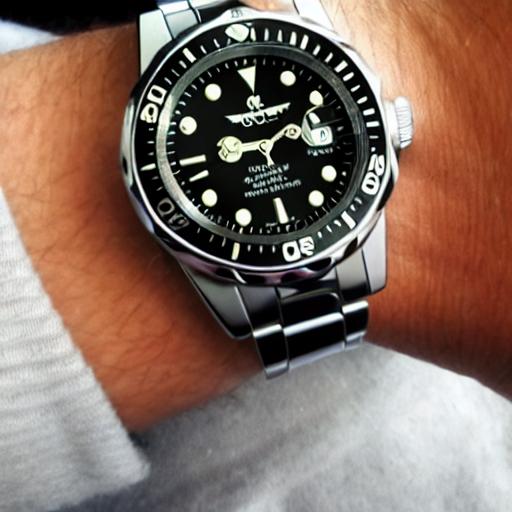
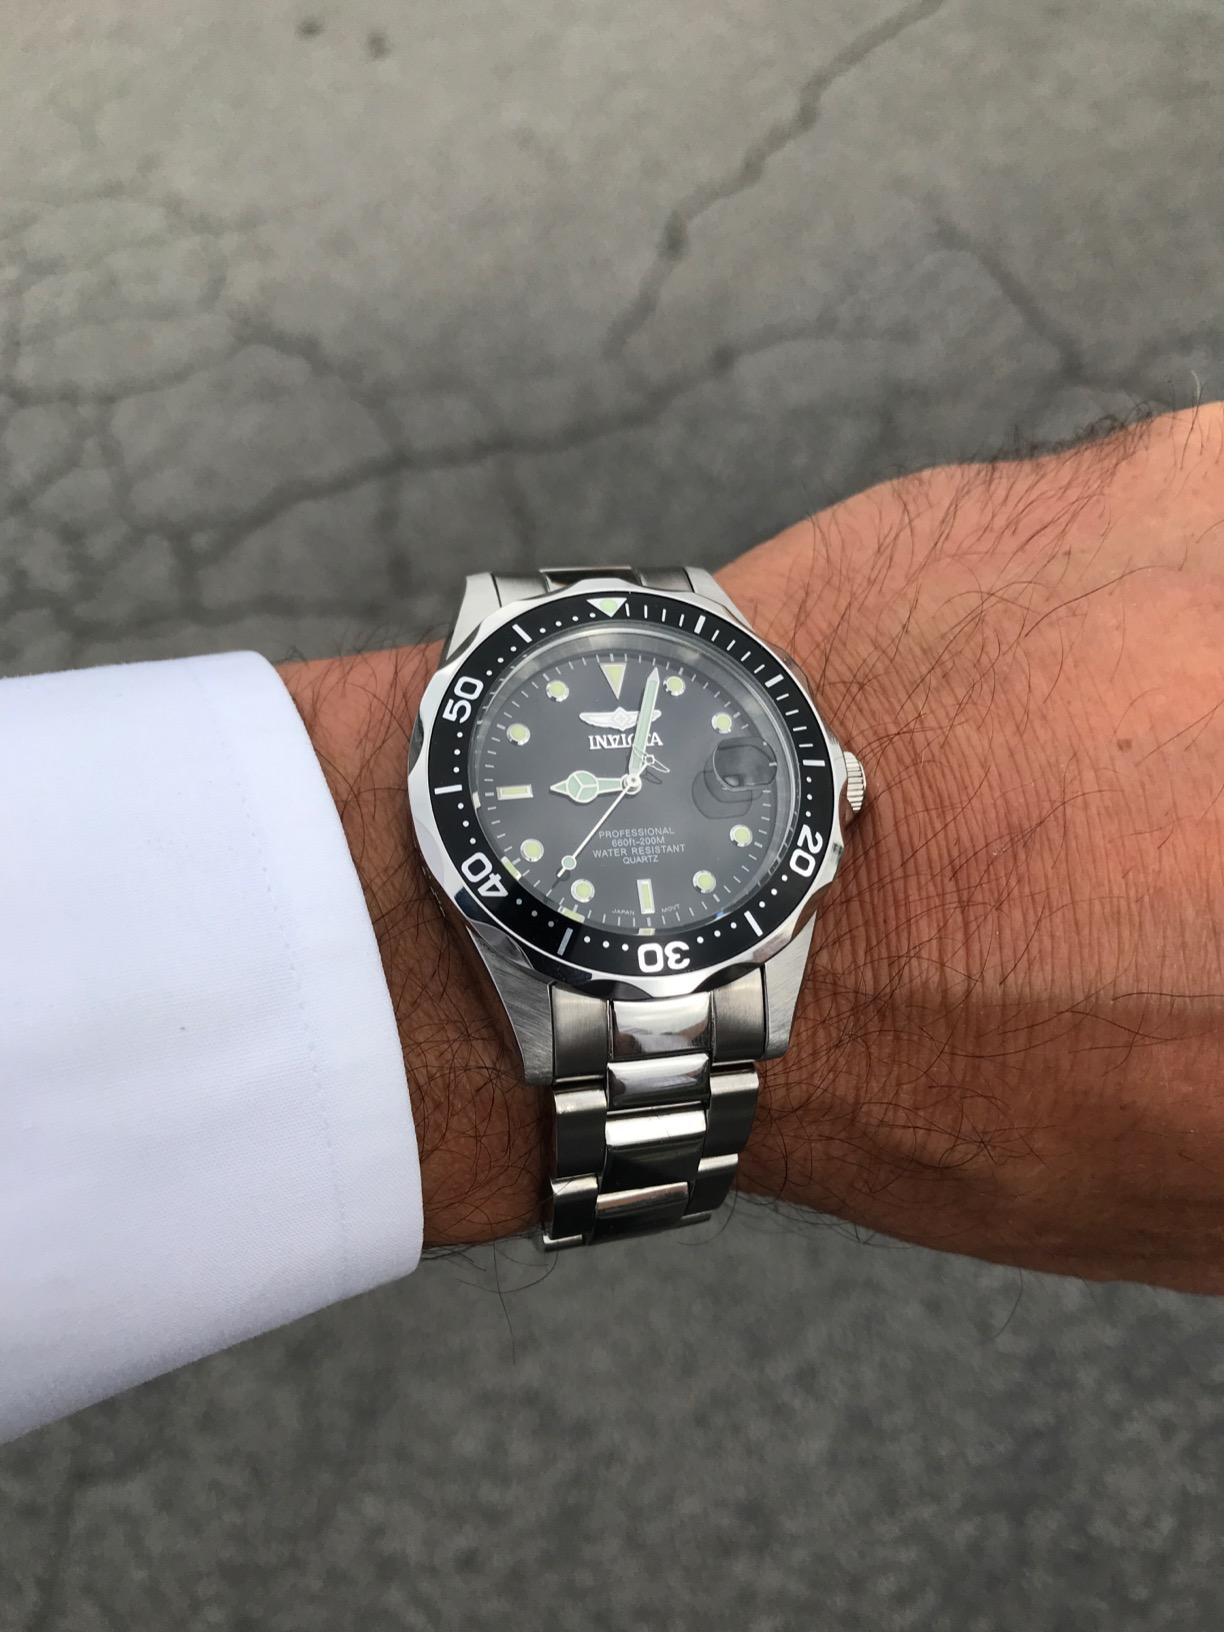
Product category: accessories_watch
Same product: no